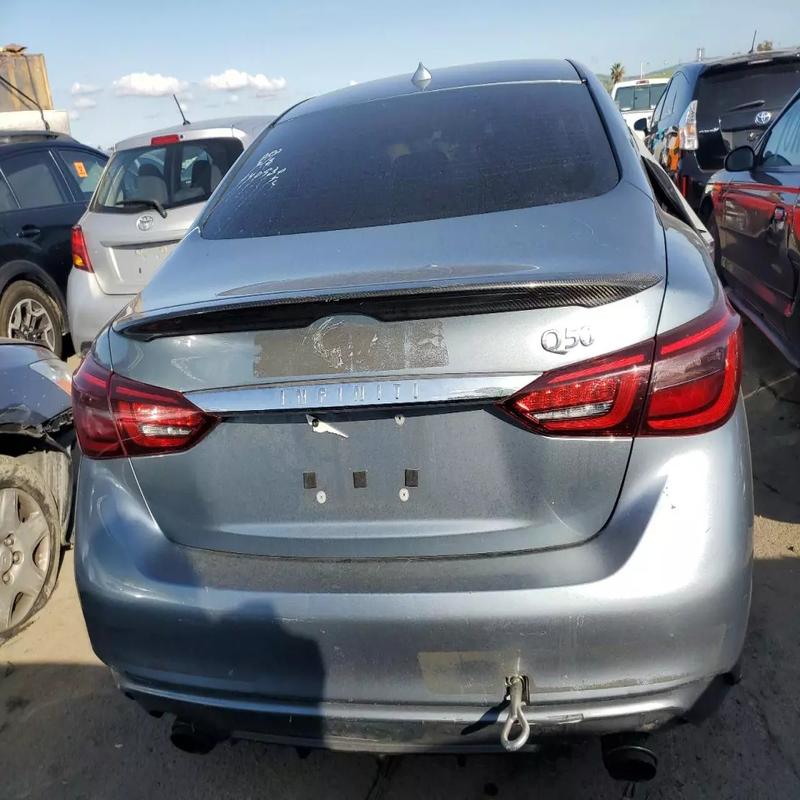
Aucun dommage détecté.
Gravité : aucun